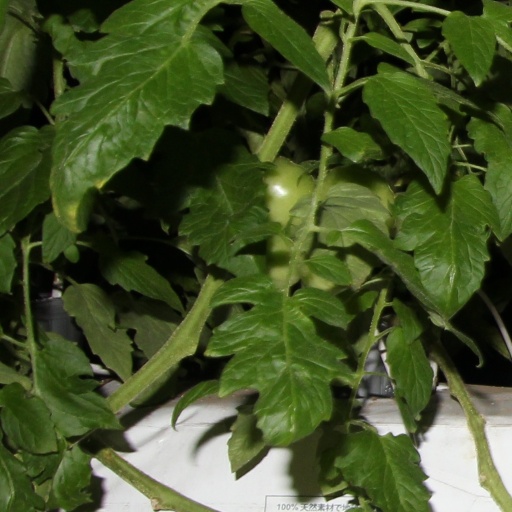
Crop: tomato